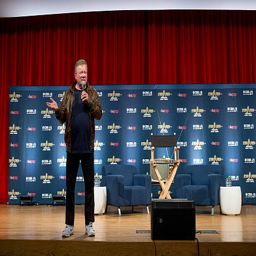
actor on the main stage during - day .